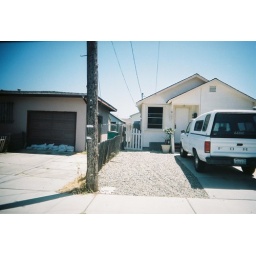
rock in the front yard. yuck. time to make this house less male.